The Boleyn Inheritance

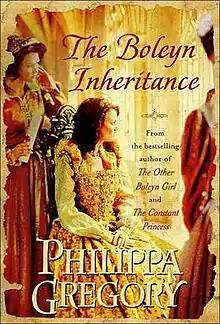
First US edition

The Boleyn Inheritance is a novel by British author Philippa Gregory which was first published in 2006. It is a direct sequel to her previous novel "The Other Boleyn Girl," and one of the additions to her six-part series on the Tudor royals. (The other titles in the series are "The Constant Princess," "The Queen's Fool," "The Virgin's Lover, and The Other Queen.") The novel is told through the first-person narratives of – Anne of Cleves, Katherine Howard, and Jane Boleyn, who was mentioned in "The Other Boleyn Girl." It covers a period from 1539 until 1542 and chronicles the fourth and fifth marriages of King Henry VIII of England.